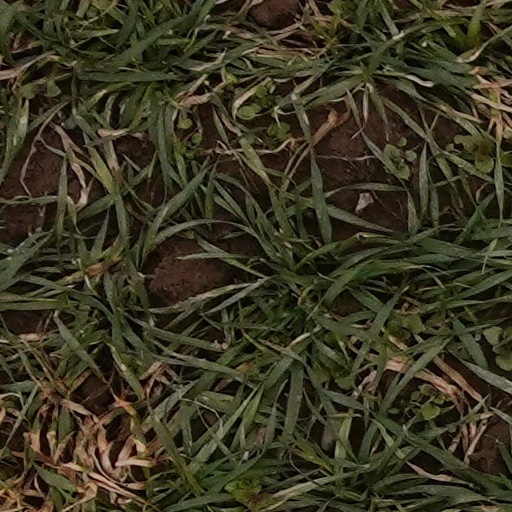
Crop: wheat